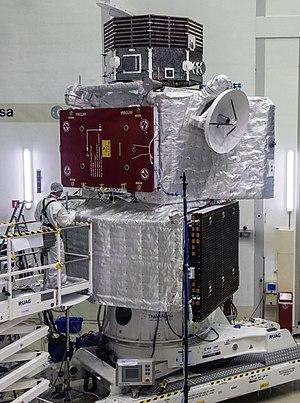
L’Agence spatiale européenne, le plus souvent désignée par son sigle anglophone ESA, est une agence spatiale intergouvernementale coordonnant les projets spatiaux menés en commun par une vingtaine de pays européens. L'agence spatiale, qui par son budget est la troisième agence spatiale dans le monde après la NASA et l'Administration spatiale nationale chinoise, a été fondée le 31 mai 1975. Les activités de l'agence couvrent l'ensemble du domaine spatial : les sciences avec l'astrophysique, l'exploration du Système solaire, l'étude du Soleil et la physique fondamentale ; l'étude et l'observation de la Terre avec des satellites spécialisés ; le développement de lanceurs ; les vols habités à travers sa participation à la Station spatiale internationale et à Orion ; la navigation par satellite avec le programme Galileo ; les télécommunications spatiales pour lesquelles l'agence finance la mise au point de nouveaux concepts ; la recherche dans le domaine des technologies spatiales. L'ESA participe également à des programmes spatiaux initiés par d'autres agences spatiales.
Cette page présente la chronologie des événements qui se sont produits durant l'année 2018 dans le domaine de l'astronautique.
MESSENGER est une mission d’étude de la planète Mercure de l’agence spatiale américaine NASA. La sonde spatiale, lancée en 2004, se place en orbite autour de la planète le 18 mars 2011. L’objectif de la mission est d’effectuer une cartographie complète de la planète, d’étudier la composition chimique de sa surface et de son exosphère, son histoire géologique, sa magnétosphère, la taille et les caractéristiques de son noyau, ainsi que l’origine de son champ magnétique. Mercure, planète la plus proche du Soleil, est quasiment inexplorée : MESSENGER n’a été précédée que par la sonde Mariner 10, qui a survolé la planète à trois reprises en 1974 et 1975. Les données que la mission a collectées doivent contribuer à affiner la connaissance des mécanismes de formation et d’évolution du Système solaire.
BepiColombo est une mission d'exploration de la planète Mercure, lancée le 19 octobre 2018. Elle est développée par l'Agence spatiale européenne conjointement avec l'Agence d'exploration aérospatiale japonaise. Les deux orbiteurs qui composent la mission doivent se placer en orbite autour de Mercure en décembre 2025. L'orbiteur MPO, développé par l'ESA, emporte 11 instruments et doit étudier l'intérieur et la surface de la planète Mercure ainsi que son exosphère. L'orbiteur MMO, développé par l'agence spatiale japonaise JAXA, comprend 5 instruments scientifiques et a pour objectif l'étude du champ magnétique, de l'exosphère ainsi que des ondes et des particules situées dans l'environnement immédiat de la planète. Un troisième module, le Mercury Transfer Module, ou MTM, dont le maître d'œuvre est l'ESA, prend en charge la propulsion des modules MPO et MMO jusqu'à l'orbite de Mercure.